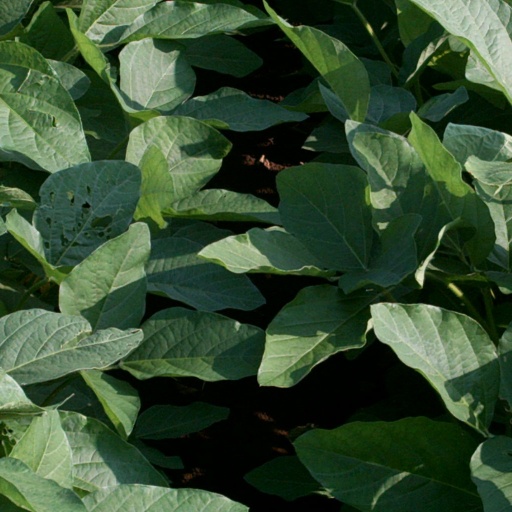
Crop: soybean